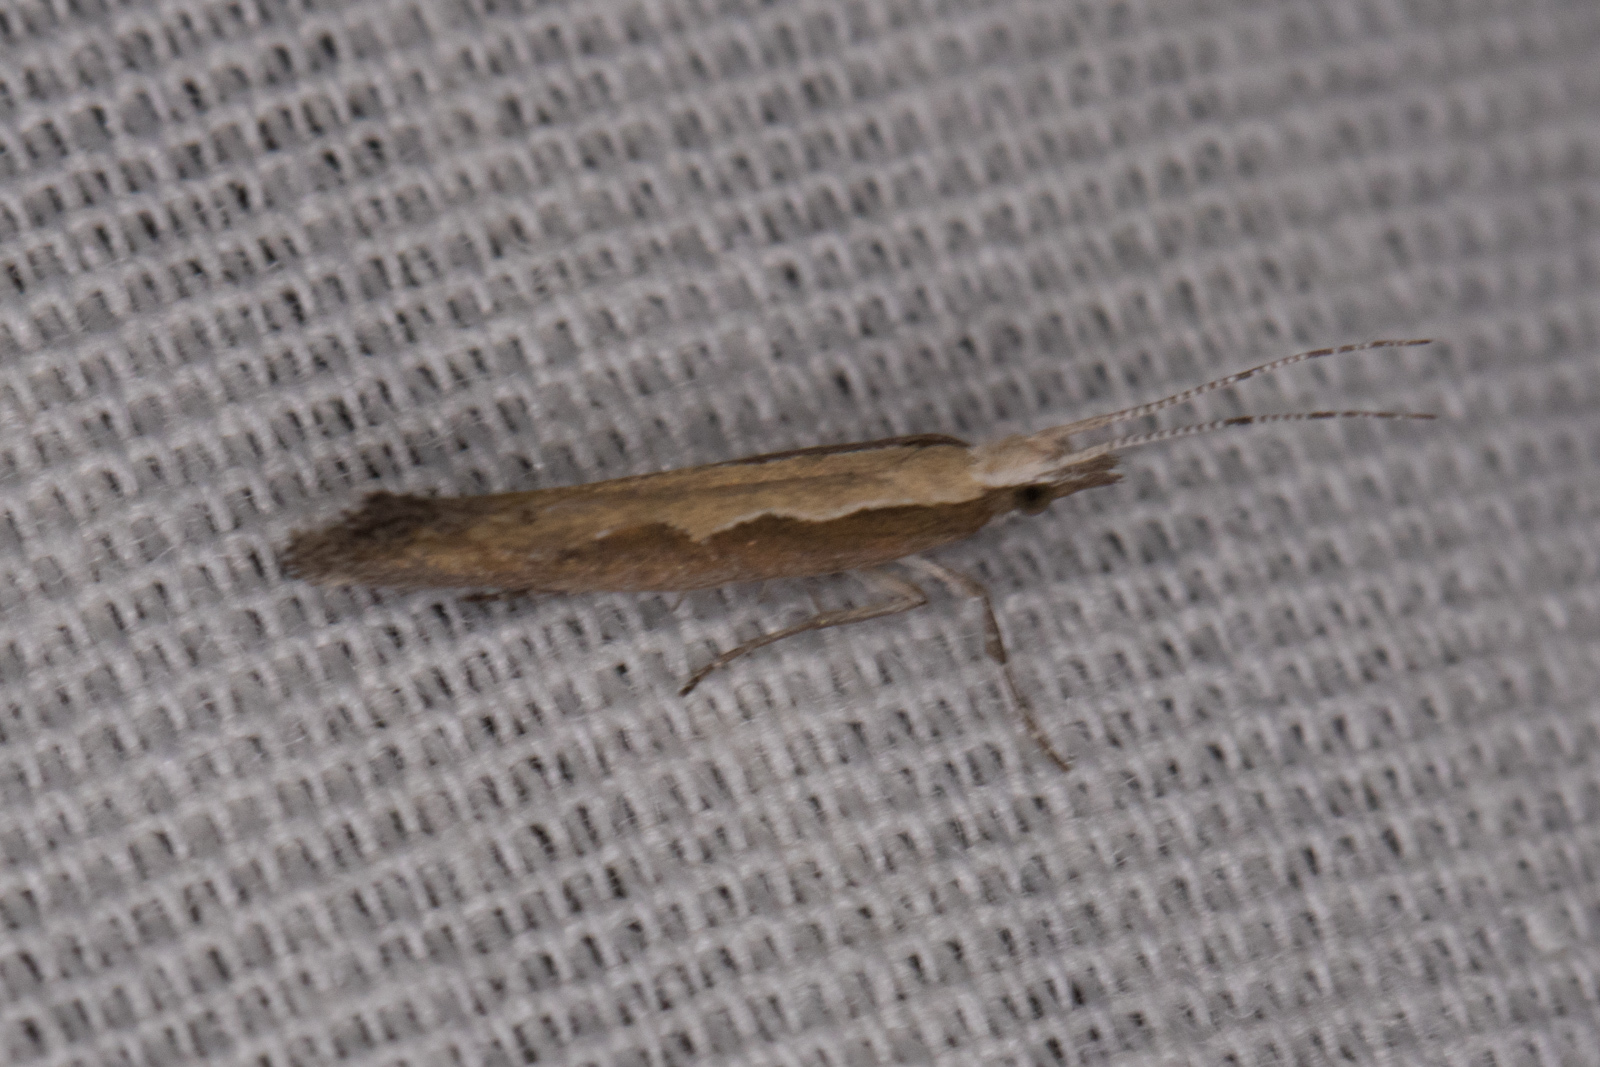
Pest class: diamondback_moth